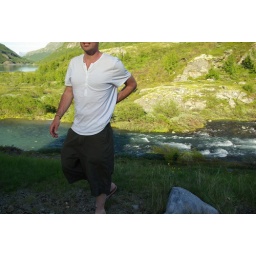
itchy bites. the mosquitoes born in that magic green water arent normal size